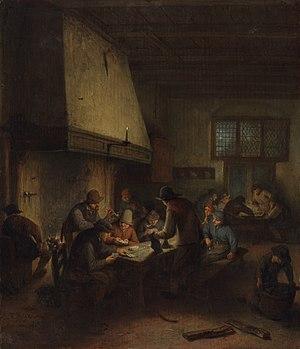
Adriaen van Ostade, né Adriaen Hendricx, baptisé à Haarlem le 10 décembre 1610 et enterré le 2 mai 1685), est un peintre et graveur néerlandais spécialisé dans la scène de genre, et plus particulièrement l'illustration de la vie paysanne. Ses œuvres, très nombreuses et de format réduit pour la plupart, héritières de Brueghel l'Ancien, sont notamment caractérisées par un traitement caricatural des personnages et un certain humour.